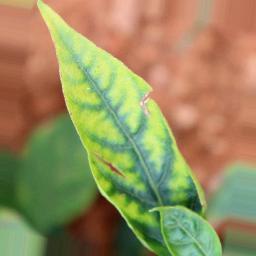
Label: nutritional